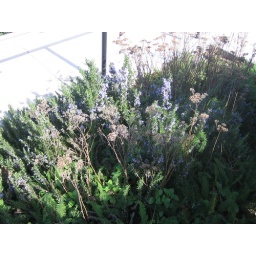
Mom came to visit Mom came to visitWe hiked over the golden gate bridge